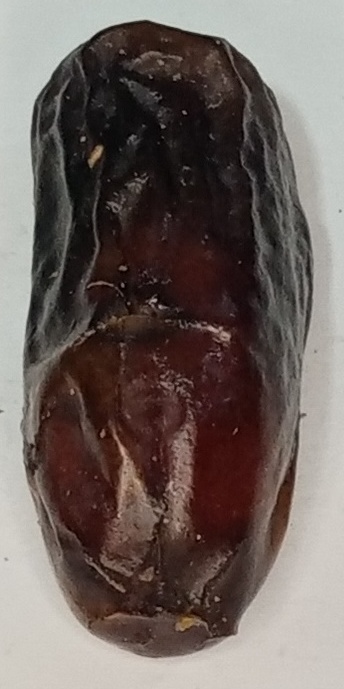
Variety: gajar
Size: large
Grade: grade-1